Zagórze, Sosnowiec

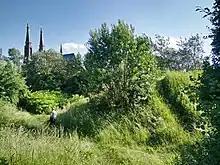
Former medieval stronghold in Zagórze

In the 10th century, the area became part of the emerging Polish state under the Piast dynasty. In the 11th-12th century, there was a metallurgical settlement in which lead and silver were smelted. The oldest known mention of Zagórze comes from a document from 1228. In the 14th century, a motte-and-bailey castle was built, and it is now an archaeological site. Archaeologists discovered tools from the Stone Age at the site. In the following centuries, Zagórze was a private village of Polish nobility, including the Jarocki and Mieroszewski families. There is a Neoclassical palace of the Mieroszewski family in Zagórze.